Jessica Pegula

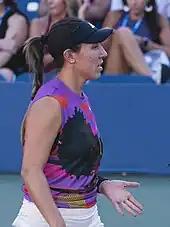
Pegula at the 2022 US Open

Pegula started her season in Melbourne where she lost to Irina-Camelia Begu in the first round of the singles tournament but won her first career doubles title with Asia Muhammad, beating former doubles world No. 1, Sara Errani, and Jasmine Paolini in the final. In Sydney, she lost to Caroline Garcia in the first round.